Boeing B-52 Stratofortress

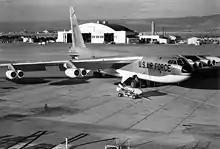
A B-52D with anti-flash white on the underside

Ongoing problems with avionics systems were addressed in the "Jolly Well" program, completed in 1964, which improved components of the AN/ASQ-38 bombing navigational computer and the terrain computer. The MADREC (Malfunction Detection and Recording) upgrade fitted to most aircraft by 1965 could detect failures in avionics and weapons computer systems and was essential in monitoring the AGM-28 Hound Dog missiles. The electronic countermeasures capability of the B-52 was expanded with "Rivet Rambler" (1971) and "Rivet Ace" (1973).